Zhangjiakou

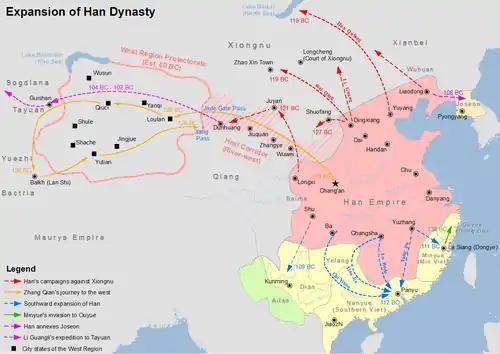
Expansion of Han dynasty. Wei Qing's campaigns against Xiongnu is shown in red arrows.

Zhangjiakou was a major battleground during Han–Xiongnu War. In 127 BC, Xiongnu cavalry attacked Shanggu (currently Huailai), Yuyang. The Emperor Wu of Han launched a successful counterattack. In 124 BC, Xiongnu cavalry invaded Dai Commandery. Emperor Wu ordered Wei Qing commanding 100,000 troops to counterattack. Wei Qing left the Great Wall more than 600 to 700 kilometers, encircled Xiongnu's head, Youxianwang. In 122 BC, 50,000 Xiongnu invaded Shanggu, killed hundreds of people. In next March, Huo Qubing commanded 10,000 cavalry to counterattack and achieved success. In 119 BC, Wei Qing and Huo Qubing each commanded 50,000 cavalry. Huo Qubing departed from Dai Commandery, marched 2000 li northward crossing Gobi desert. Finally, Han troops defeated Xiongnu under Yizhixie completely. Following the success, a new office, the Colonel-Protector of the Wuhuan, was established in Shanggu in order to prevent contact between the Wuhuan with the Xiongnu and to use them to monitor the Xiongnu activities. In 106 BC, Emperor Wu of Han organized the Western Han dynasty into 13 province-sized prefectures, each administered by a cishi or inspector, thus putting Shanggu and Dai under the jurisdiction of You Prefecture.